Beecroft, New South Wales

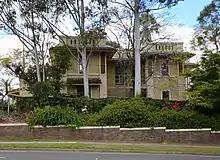
Lorne House, now part of Arden Anglican School, was designed by George Sydney Jones (1868 – 1927)

The BCHG was founded in 1987 by local history enthusiasts to record the history of Beecroft and Cheltenham and to collect and preserve photos and other historical information relative to the area. Since 2005 the BCHG has been part of the Beecroft Cheltenham Civic Trust. In 1995 a book covering the history of Beecroft and Cheltenham up to 1914 was published. In 2004 a book on walks around the district was published. In 2005 a book about the Beecroft Children’s Library was published.